Agua Dulce people

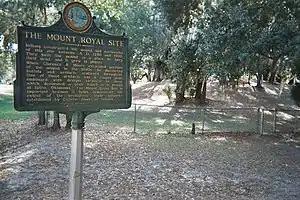
The Mount Royal site, probably the town of Enacape

The Agua Dulce chiefdom inhabited a territory comprising the former center of the Utina chiefdom in what the Spanish called the Agua Dulce province. By 1595 Chief Utina appears to have been succeeded, at some remove or another, by the Christian chief Antonico, who ruled from a village also known as Antonico southeast of the old main village. Its precise location is unclear, but it certainly would have been part of Utina's confederacy if it existed at that time. Most of the northern villages, including the main town, were evidently abandoned, and the number of villages in the chiefdom were reduced to about six, situated between the Palatka area and Lake George. In 1595, Franciscan friars founded a mission in Antonico village, incorporating Agua Dulce province into the mission system. The chiefdom maintained good relations with the Spanish, although it had no permanent friar from 1597 to 1605. In this period, the Agua Dulce population had shrunk drastically to about 200-225 people.